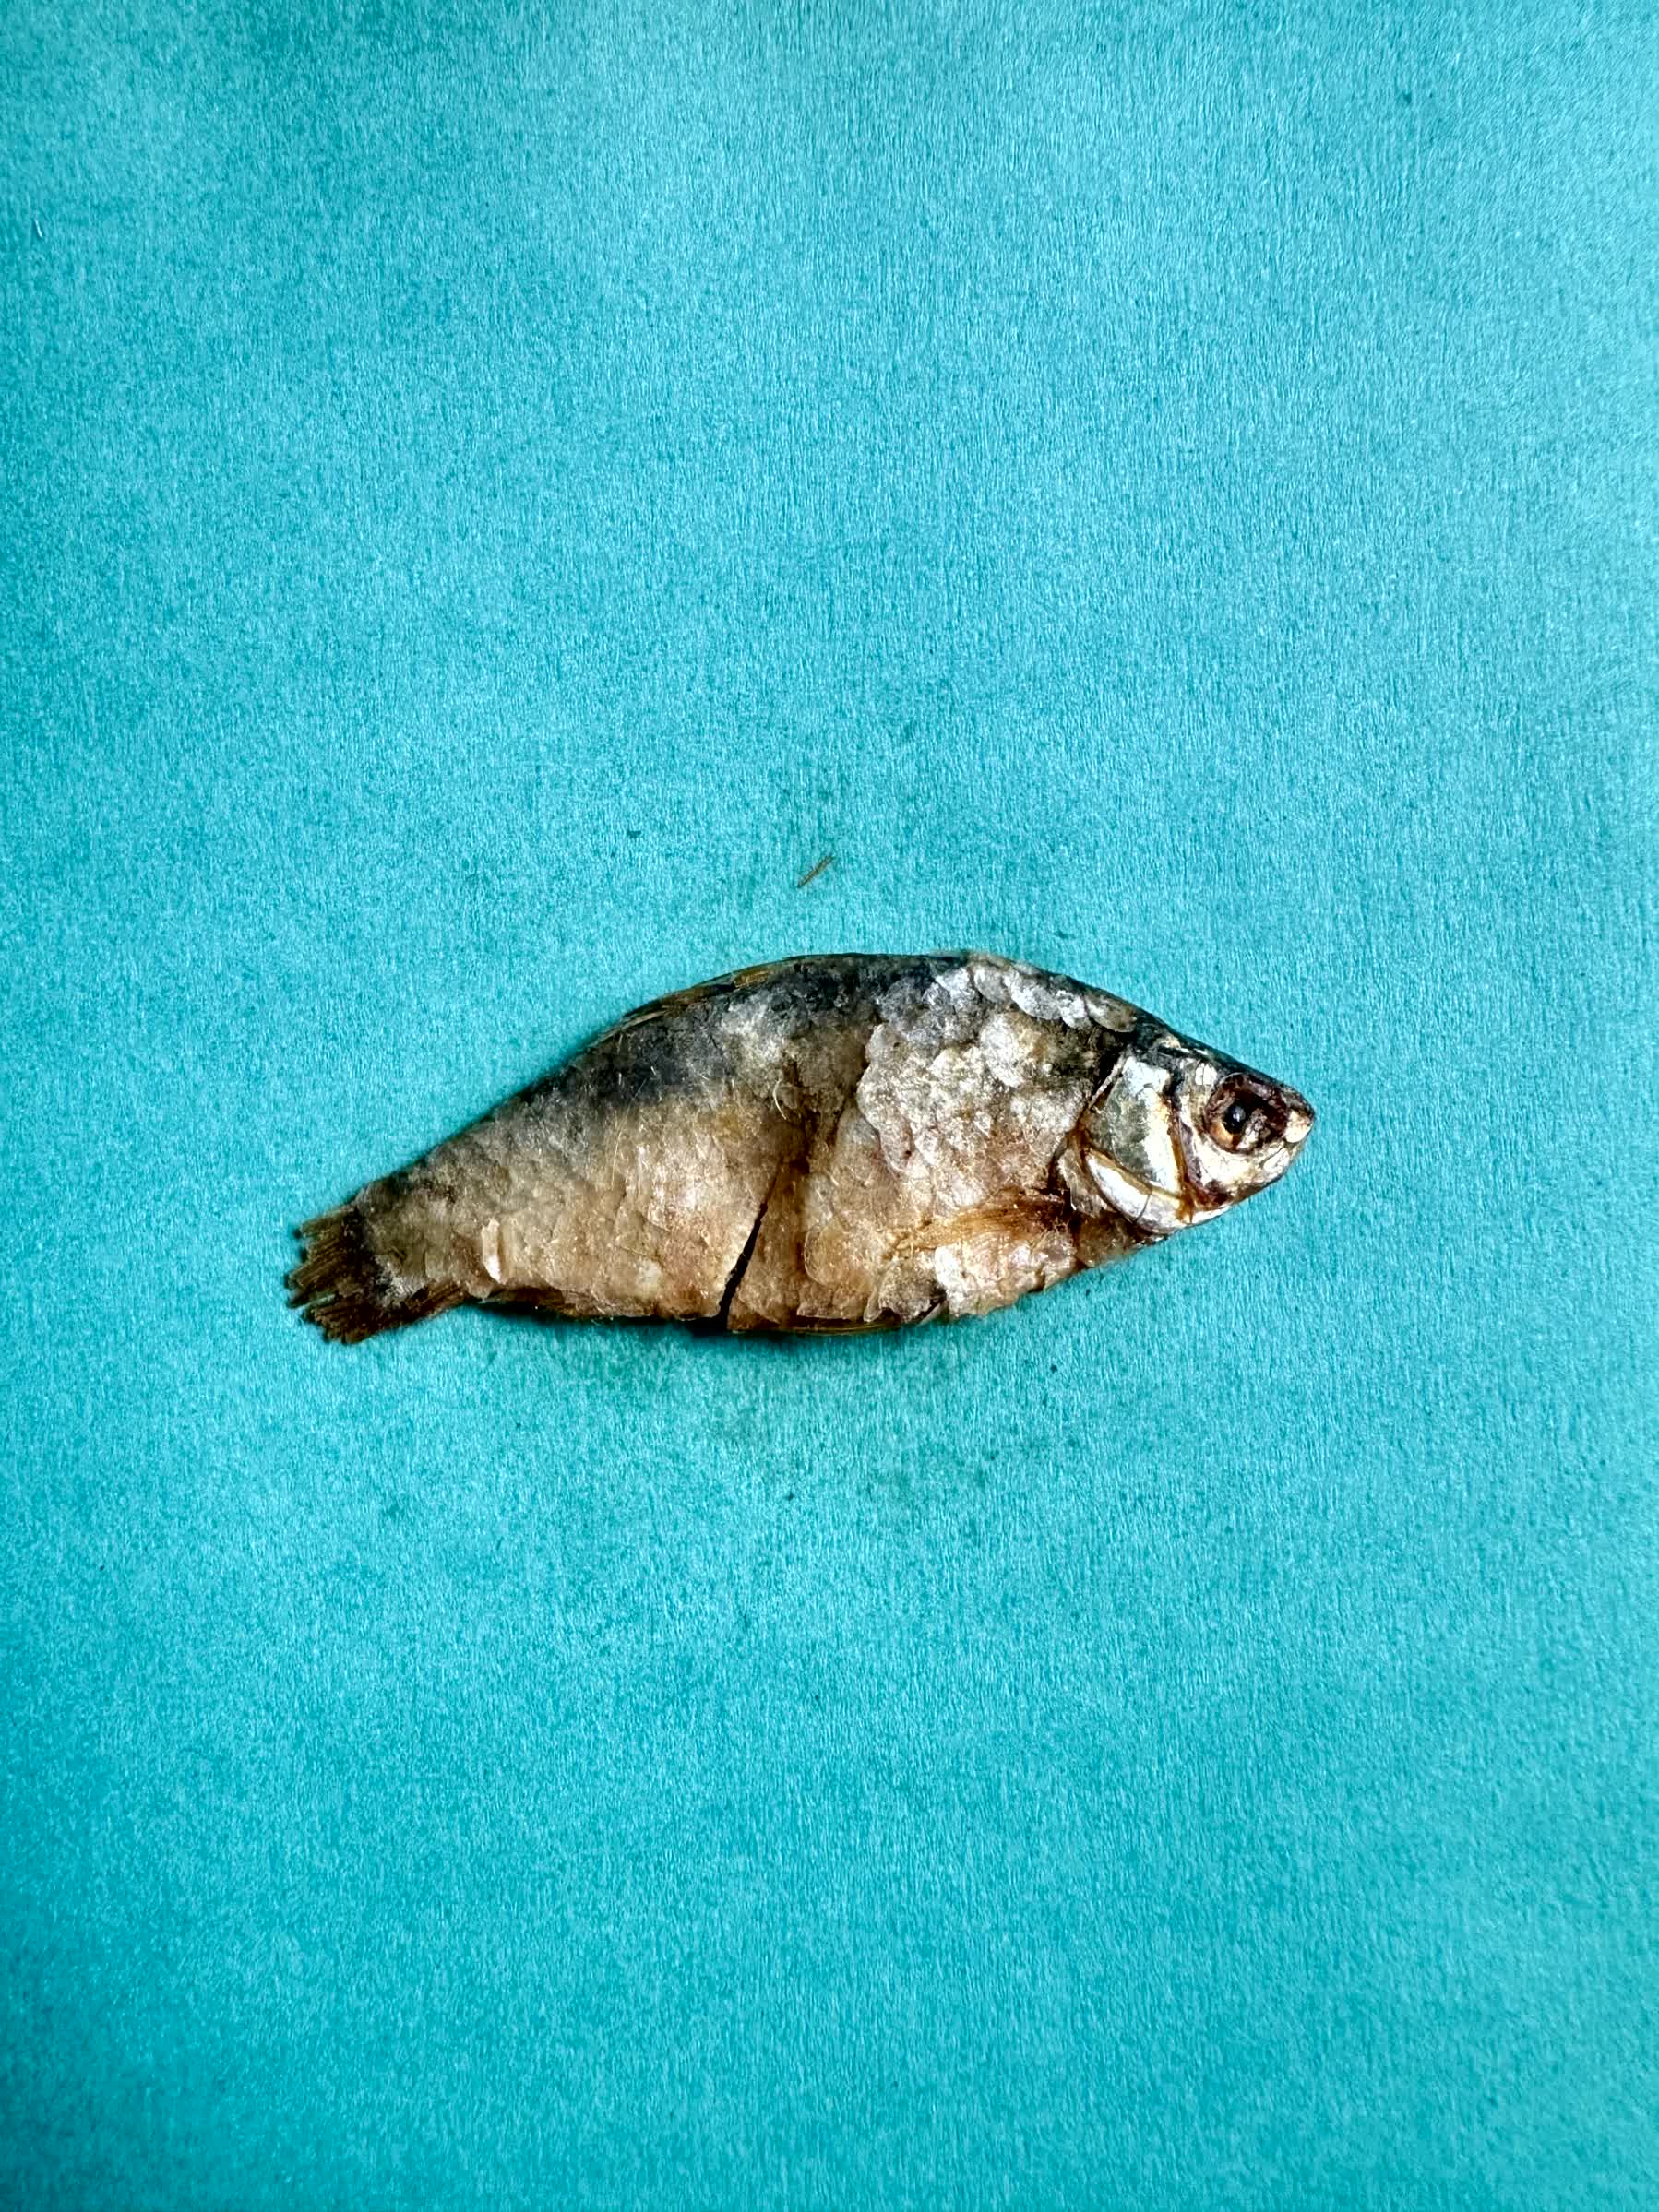
Species: puti chepa